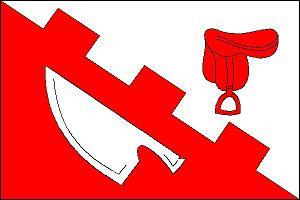
Nové Sedlice est une commune du district d'Opava, dans la région de Moravie-Silésie, en République tchèque. Sa population s'élevait à 498 habitants en 2017.